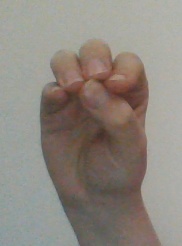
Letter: ha